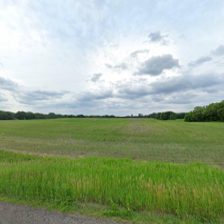
Label: streetView